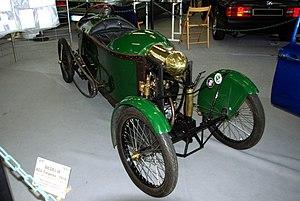
Bédélia BD2 Torpedo 1910